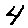
Label: 4